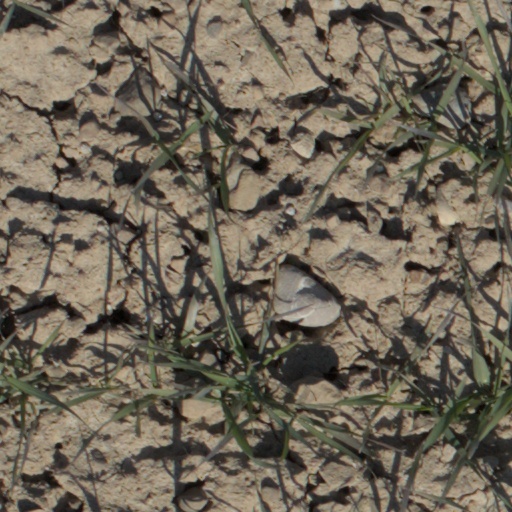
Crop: wheat